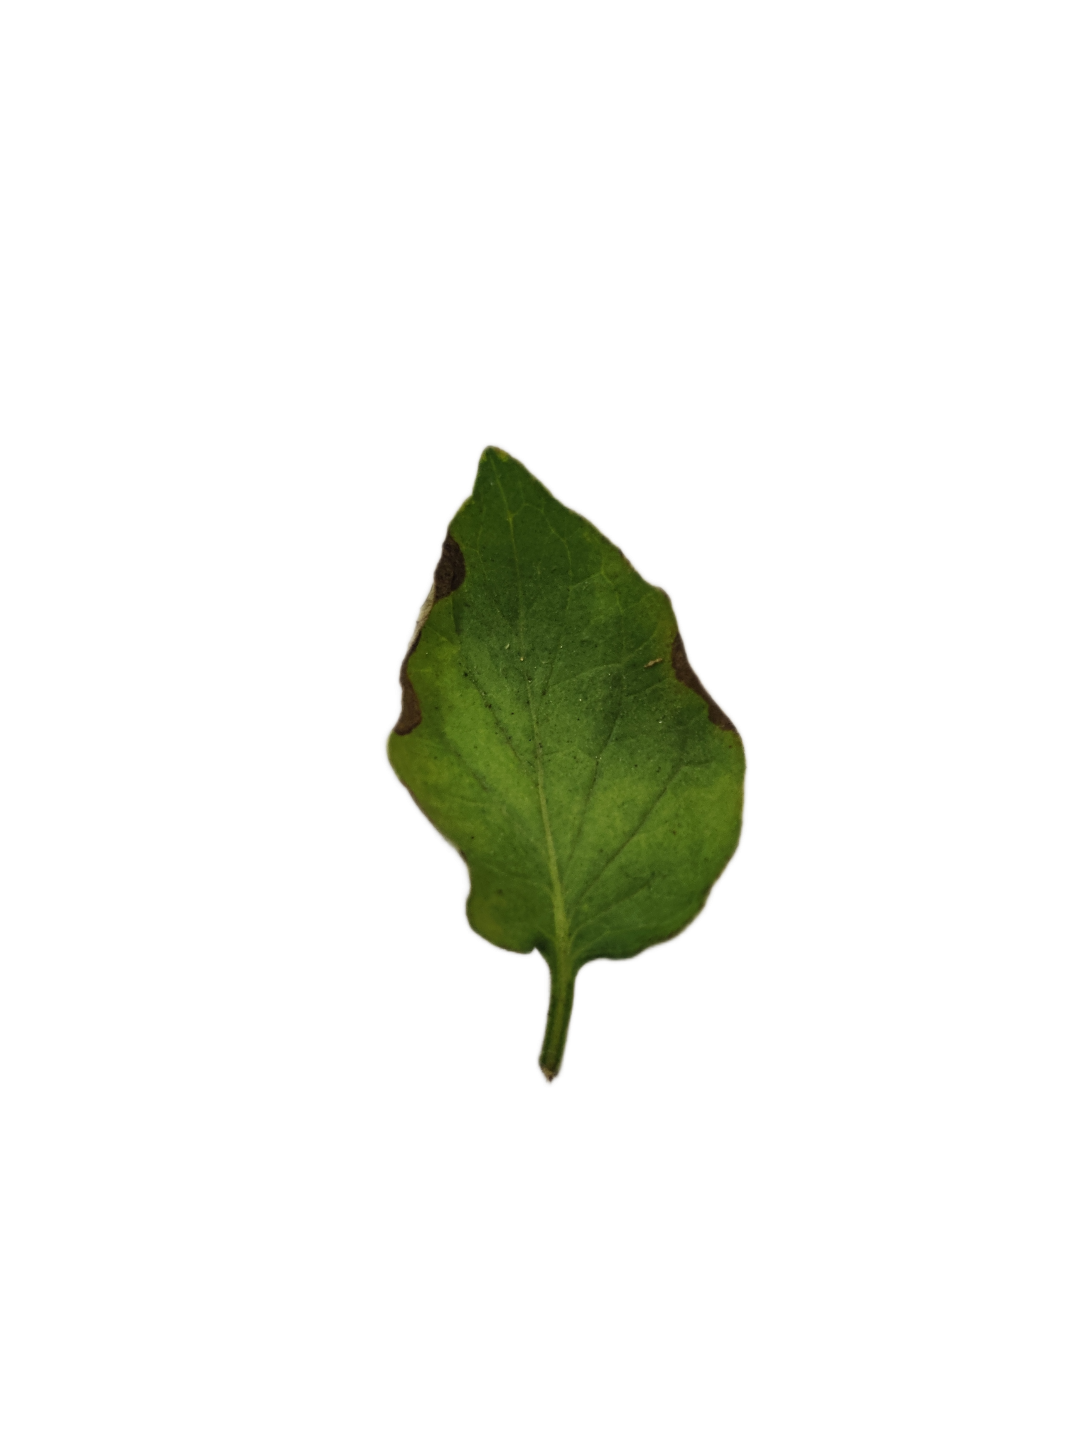
Crop: Tomato
Label: Spot